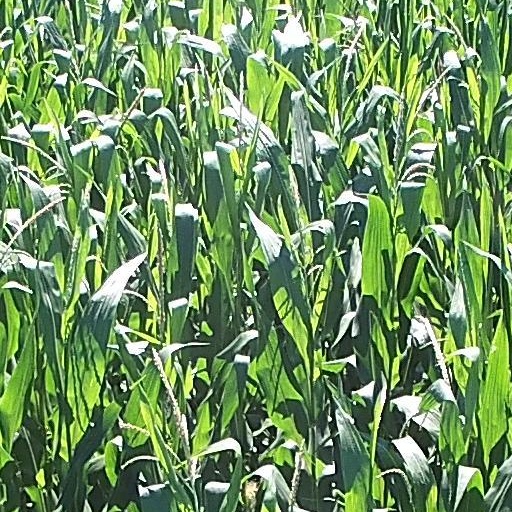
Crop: maize; corn